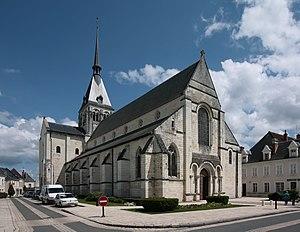
Selles-sur-Cher est une commune française située dans le département de Loir-et-Cher, en région Centre-Val de Loire.
Le département de Loir-et-Cher est issu de la Révolution qui crée les départements en 1790. Formé à partir de l'ancien comté de Blois, du duché de Vendôme, et d'autres petits territoires détachés de plus grandes entités, celui de Loir-et-Cher est artificiel, sans unité géographique ni historique. Mais Blois, désignée comme préfecture, retrouve le rôle qu'elle avait perdu depuis le départ de la cour royale à la fin du XVIᵉ siècle.
L'Abbatiale Notre-Dame-la-Blanche également appelée abbatiale Saint-Eusice est un édifice religieux situé à Selles-sur-Cher dans le Loir-et-Cher. Elle est classée au titre des monuments historiques en 1862.
Cet article liste les abbayes cisterciennes actives ou ayant existé sur le territoire français actuel. Ces abbayes ont appartenu, à différentes époques, à des ordres ou des congrégations ou des groupements dits « cisterciens ».